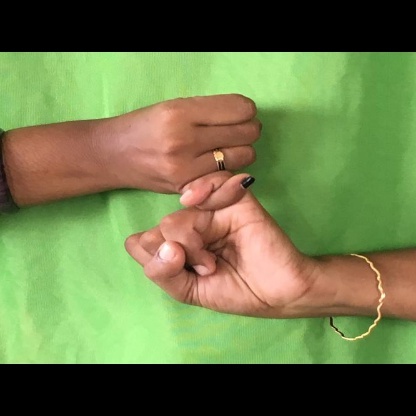
Mudra: Kilaka